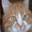
Label: cat